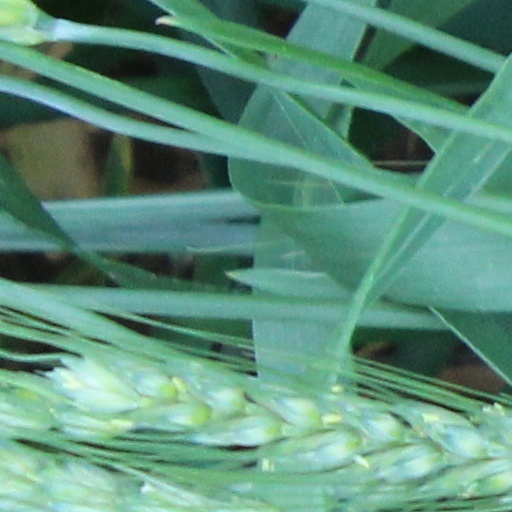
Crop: wheat